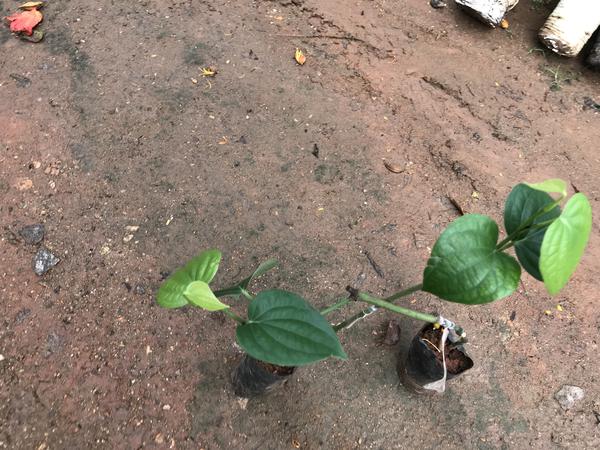
Plant: Pepper